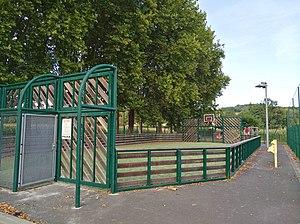
City stade au Breuil (Rhône, France).
Le Breuil est une commune française située dans le département du Rhône, en région Auvergne-Rhône-Alpes.